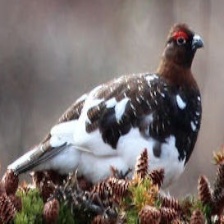
Species: WILLOW PTARMIGAN
Scientific name: LAGOPUS LAGOPUS